Apriķi Manor

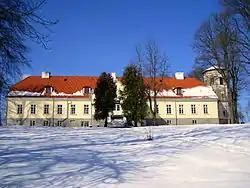

Apriķi Manor is a manor house in , Laža Parish, South Kurzeme Municipality, in the historical region of Courland, in western Latvia.